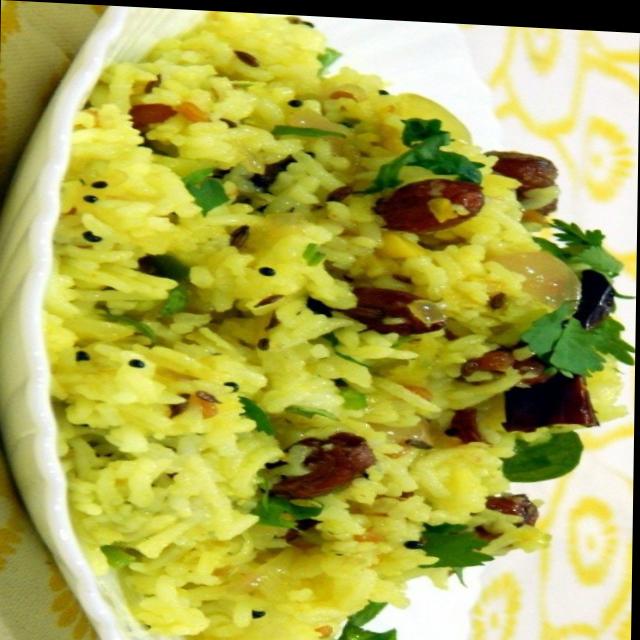
Dish: poha